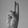
ASL letter: U